Comrade Artemio

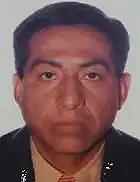

Florindo Eleuterio Flores Hala (better known as Comrade Artemio; born 8 September 1961) is a former leader of the Peruvian Maoist terrorist group Shining Path. He was captured by a combined force of the Peruvian Army.